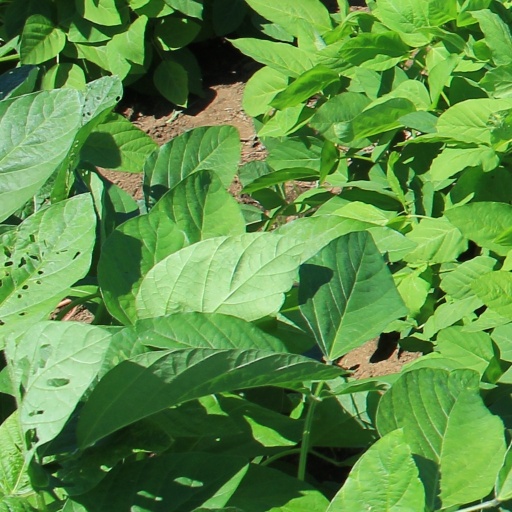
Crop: soybean